Gang Forward

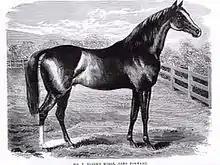
Contemporary drawing of Gang Forward by an unknown artist.

Gang Forward (1870–1899) was a British Thoroughbred racehorse and sire. In a racing career which lasted from 1872 until 1874 he won ten races. He was one of the best colts of his generation in England, winning the 2000 Guineas in 1873. He later became a successful sire of winners in Australia.